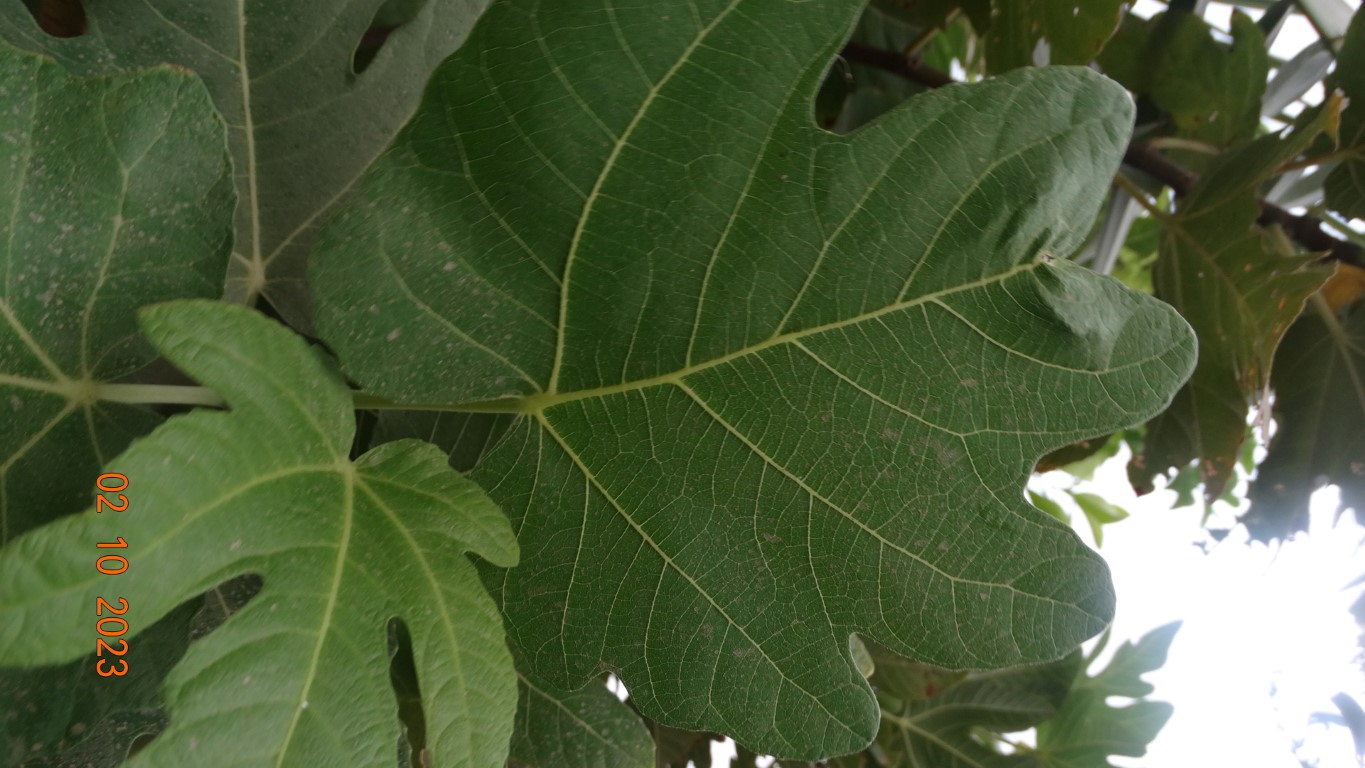
Label: healthy